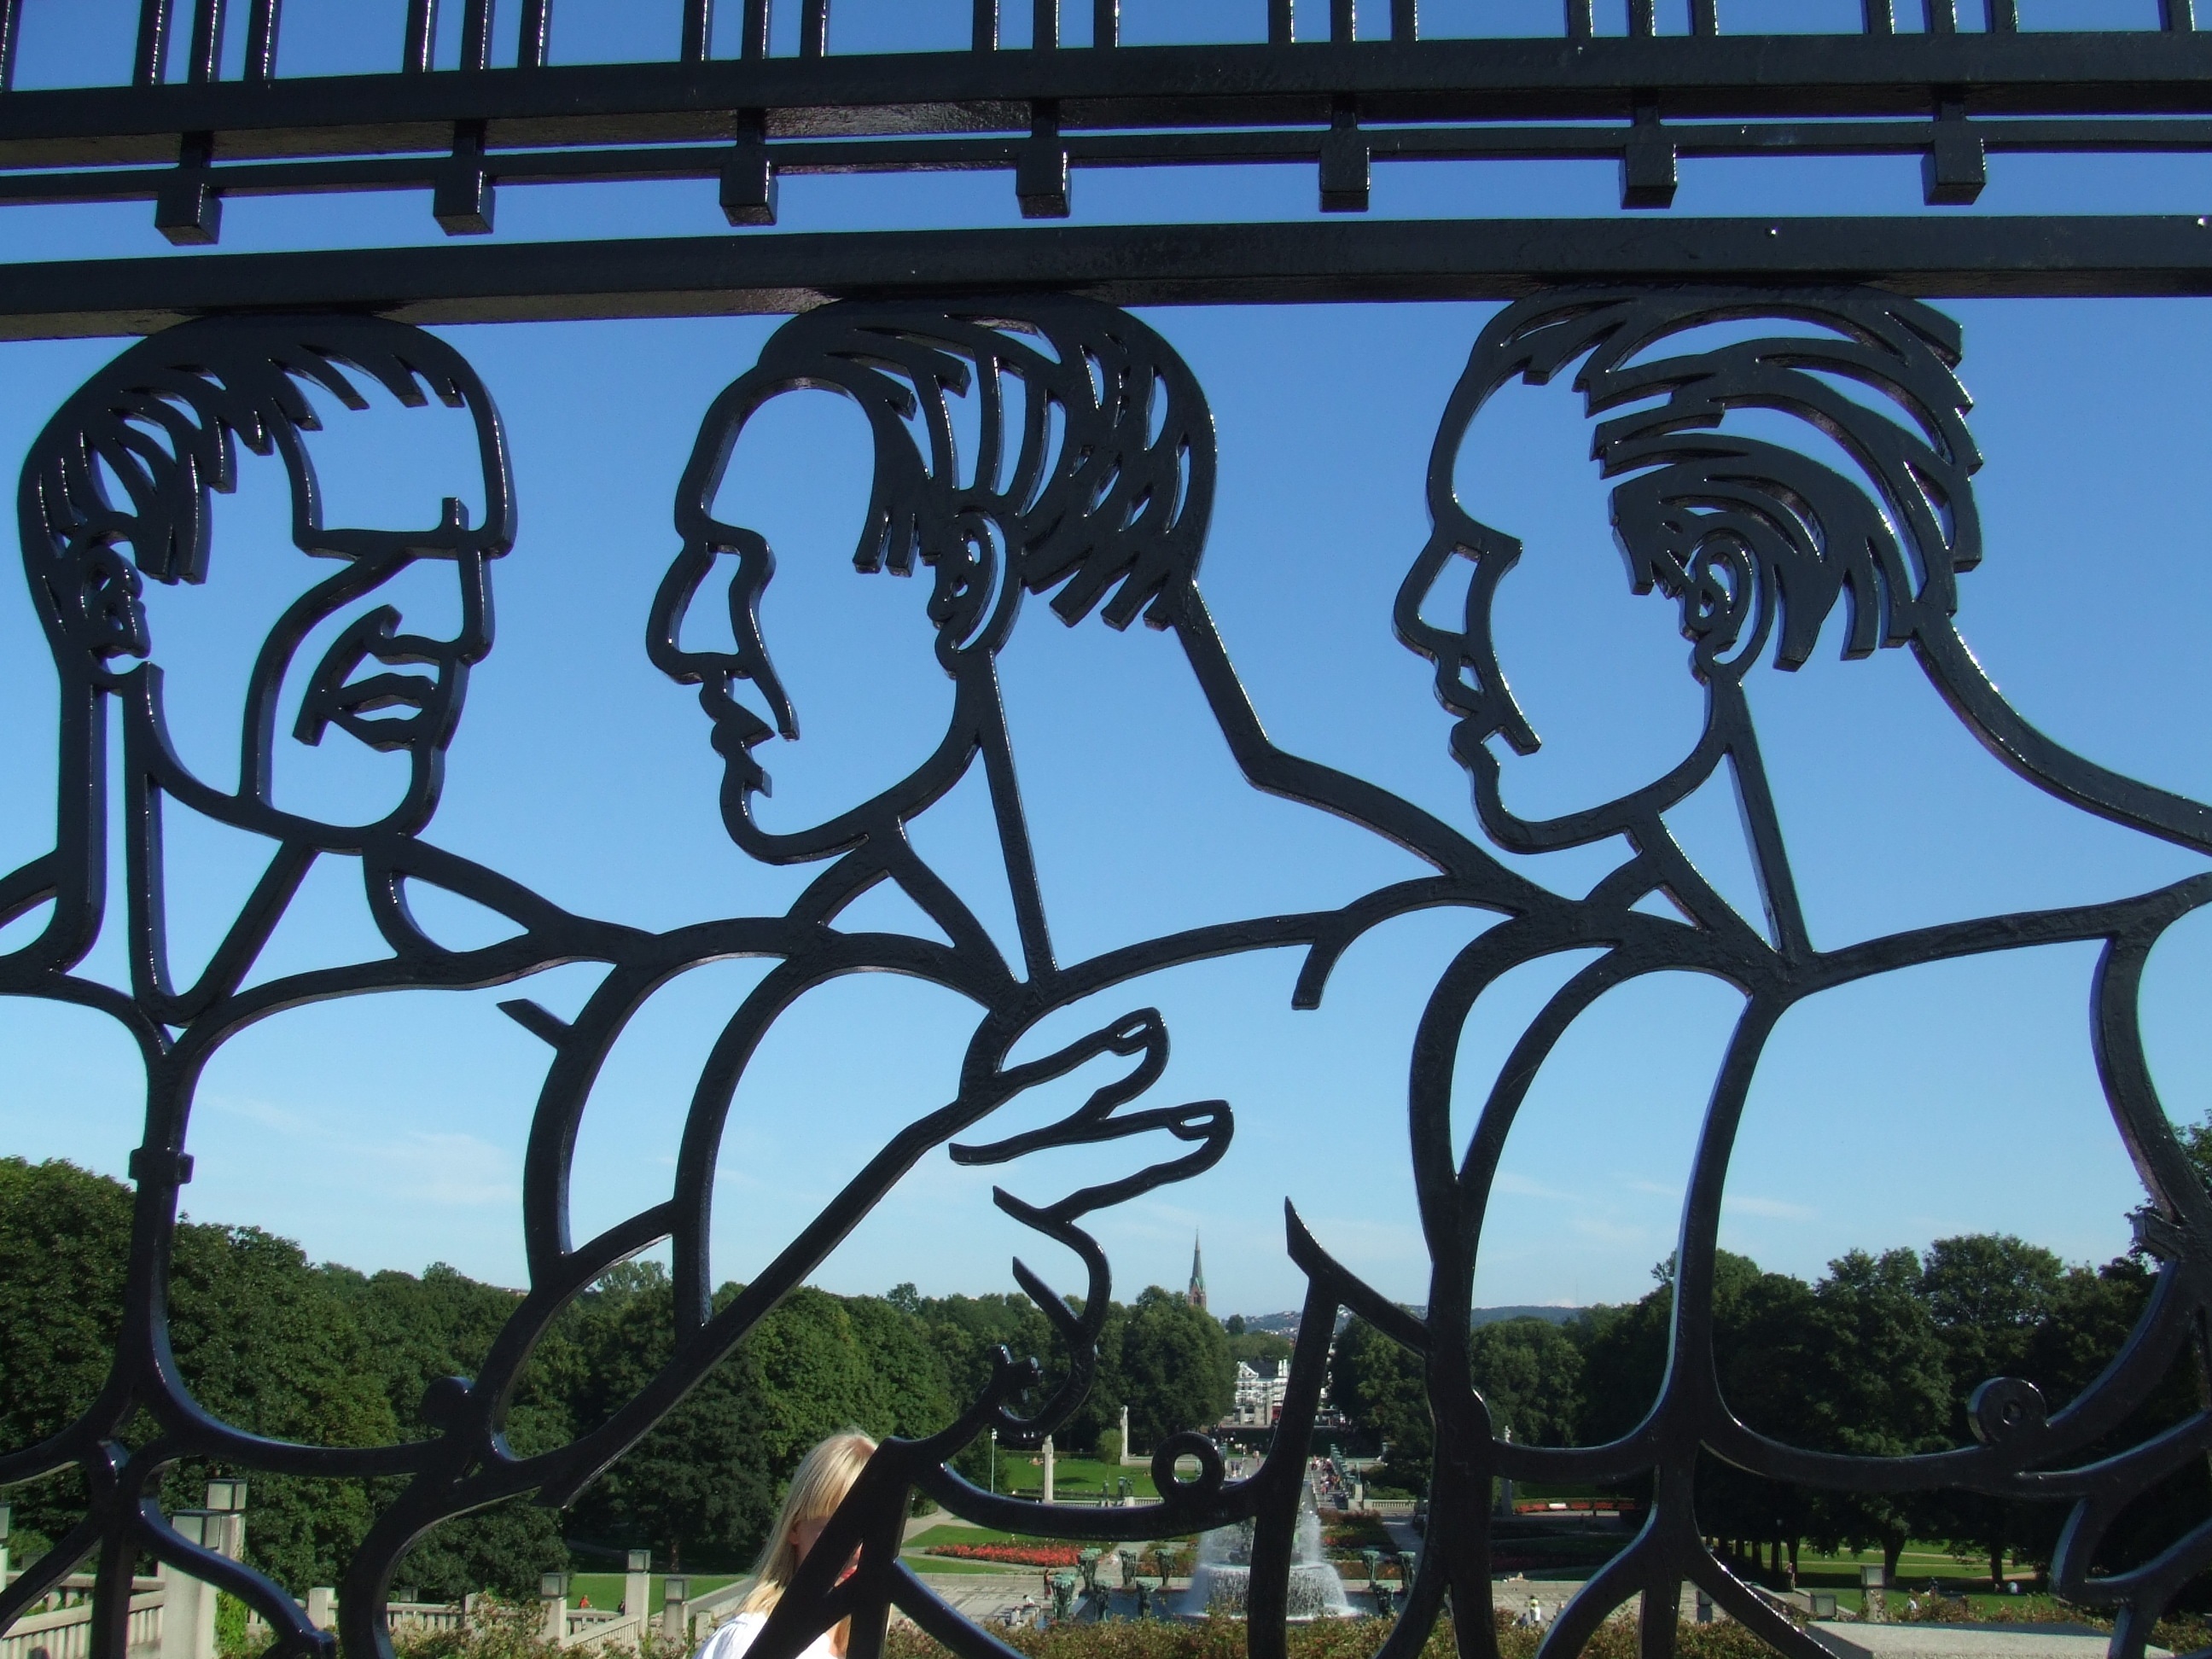
tree, fence, structure, plant, park, metal, artwork, handrail, men, art, iron, naked, vigeland, frogner, frognerpark, outdoor structure